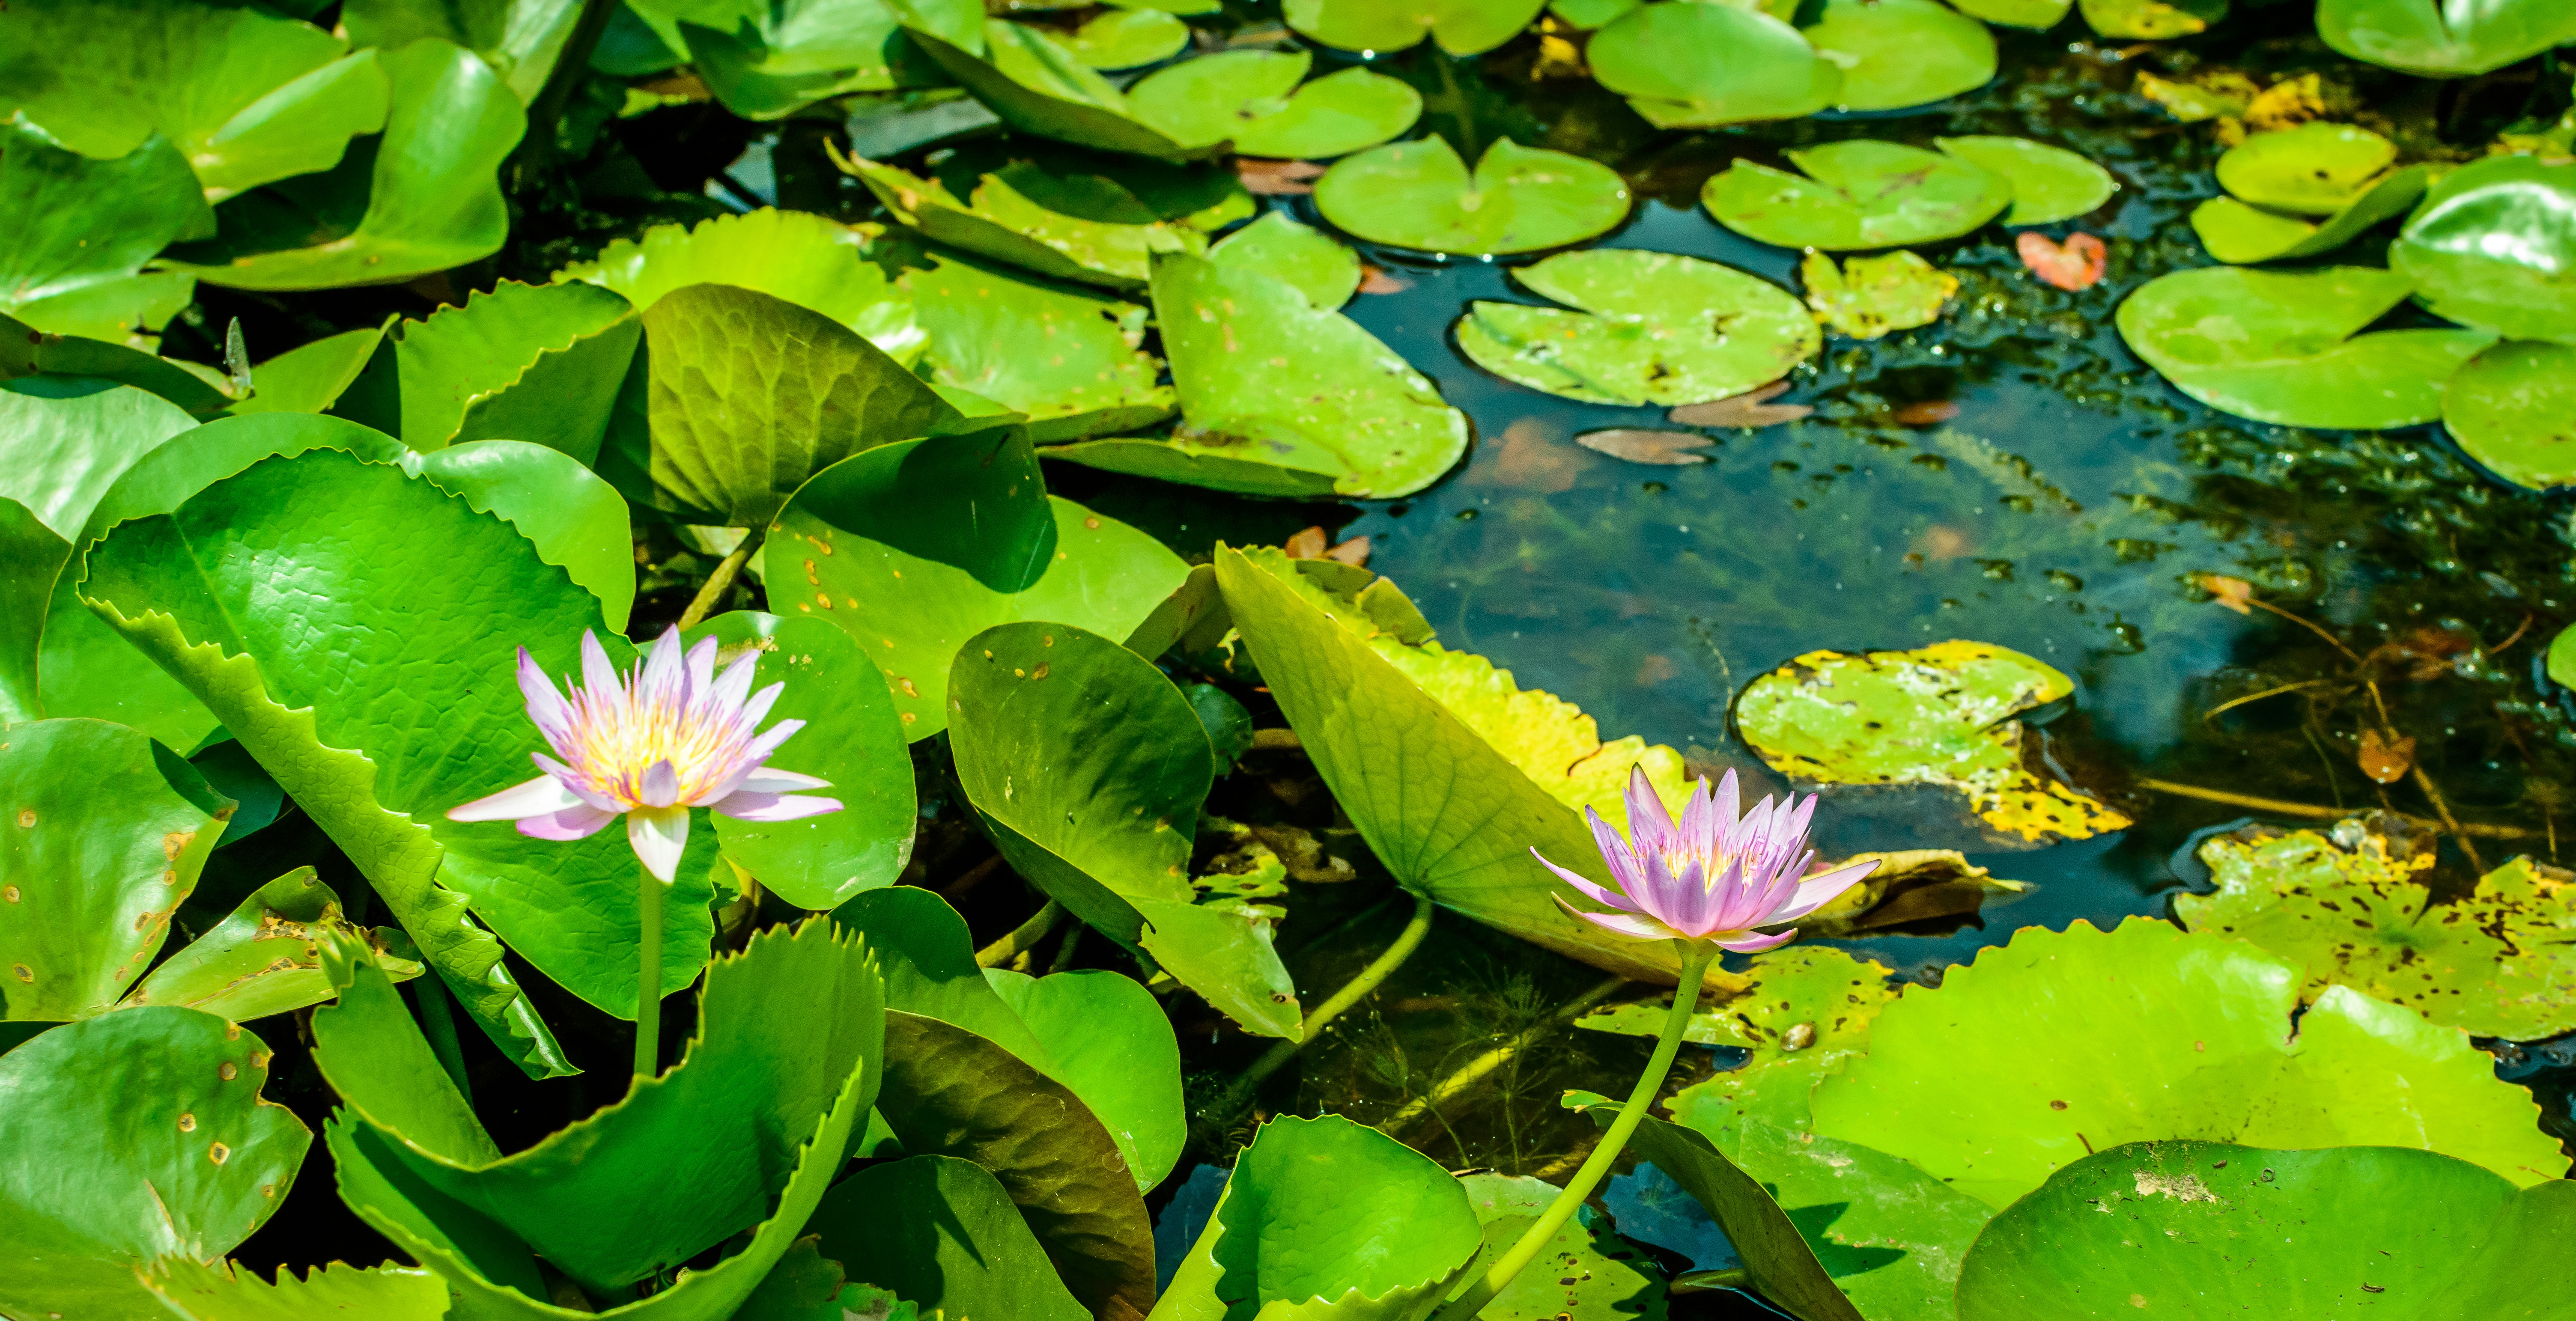
plant, leaf, flower, lake, summer, pond, green, jungle, botany, garden, sacred lotus, aquatic plant, flora, lotus, flowering plant, annual plant, land plant, lotus family, lotus seed head